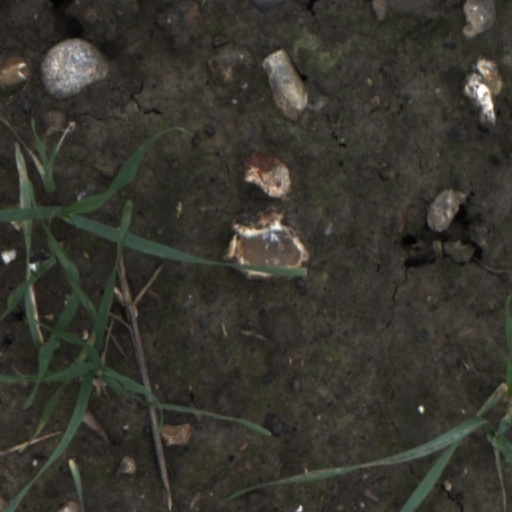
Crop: wheat